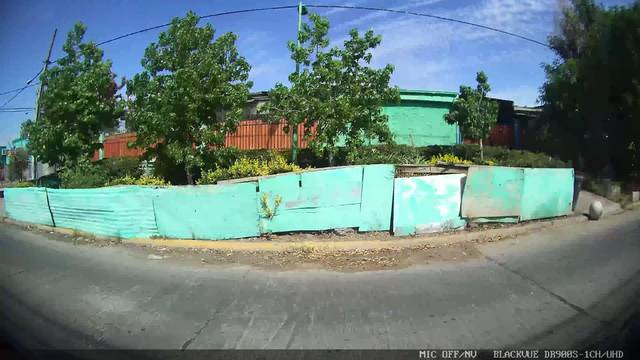
Region: Chile
Coordinates: -33.509, -70.681